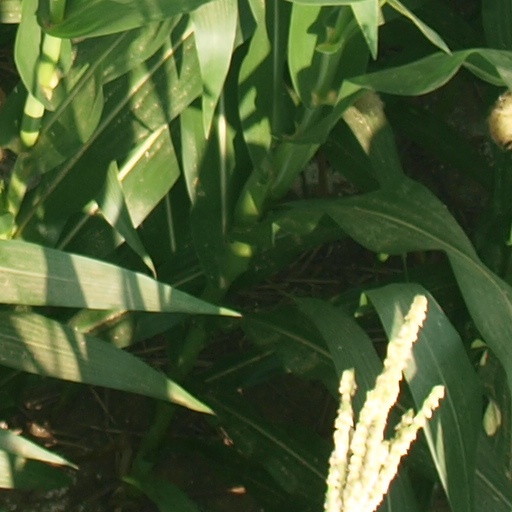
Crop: maize; corn